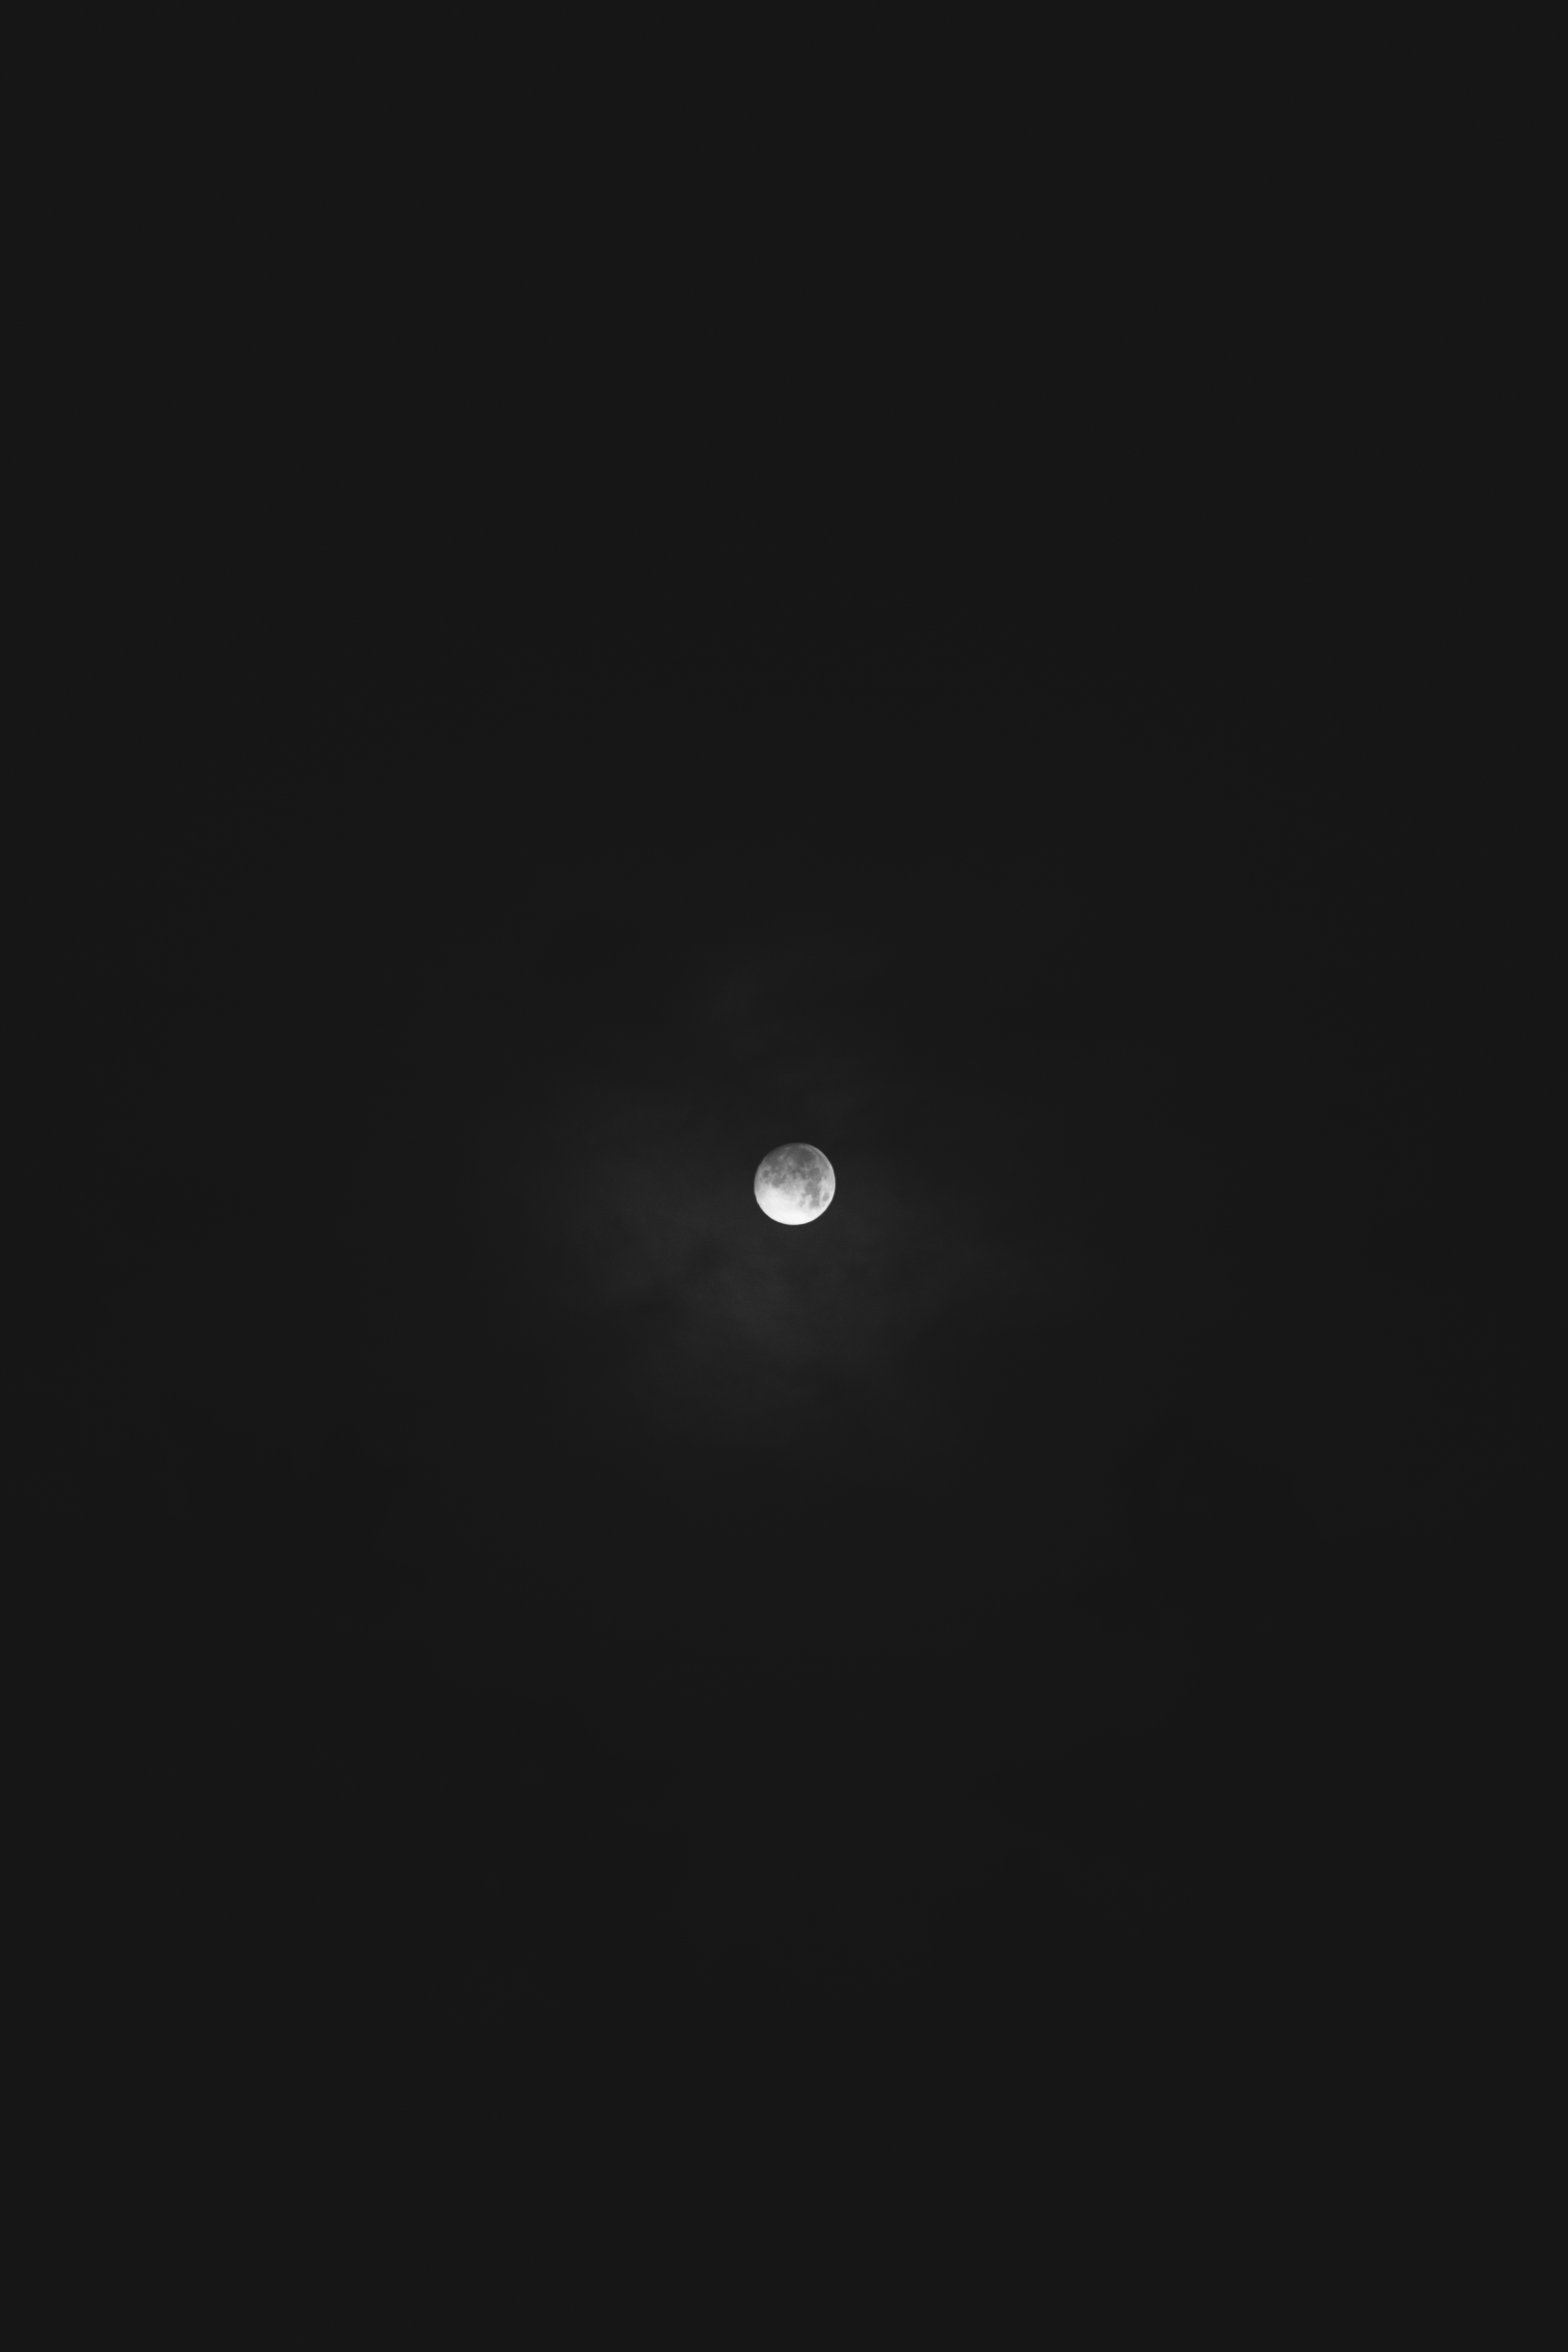
black and white, sky, night, dark, darkness, black, monochrome, moon, full moon, moonlight, circle, lunar, astronomical object, monochrome photography